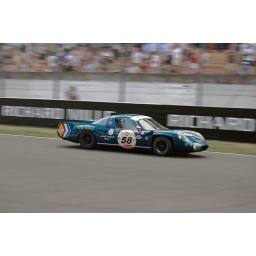
2010 9-11 JulyThe most important historic car event in the world. Around 8.000 club's cars and 500 track's cars.